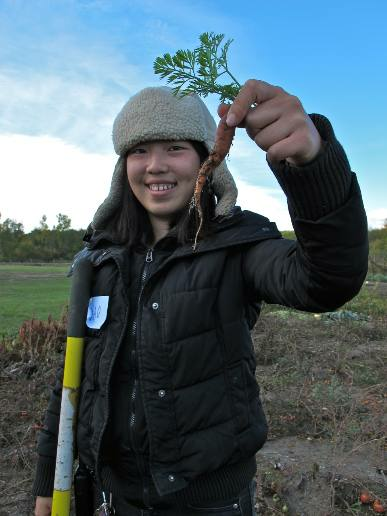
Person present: Yes